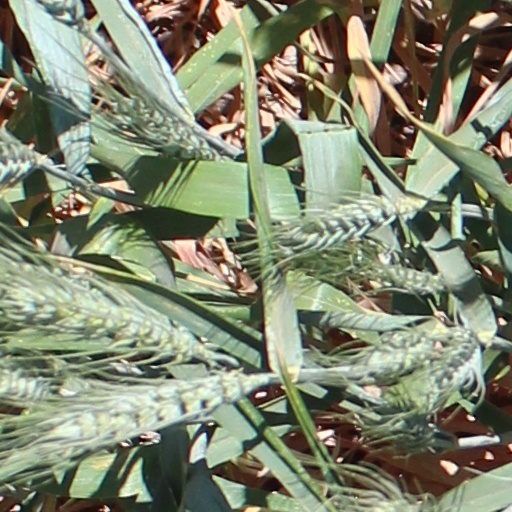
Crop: wheat